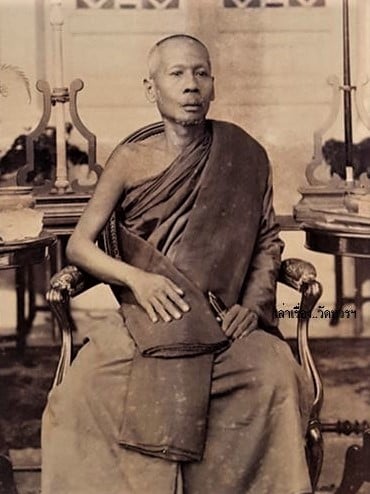
พระวรวงศ์เธอ พระองค์เจ้าพระอรุณนิภาคุณากร

|honorific_prefix = พระวรวงศ์เธอ
| สมณศักดิ์ = พระองค์เจ้าพระอรุณนิภาคุณากร
|honorific_suffix = ที่สมเด็จพระพุฒาจารย์
| ชื่อ =
| image = พระวรวงศ์เธอ พระองค์เจ้าพระอรุณนิภาคุณากร.jpg
| caption = พระวรวงศ์เธอ ชั้น 3 พระองค์เจ้าชั้นตรีที่สมเด็จพระพุฒาจารย์
| ฉายา = อรุโณ
| ชื่อทั่วไป =
| วันเกิด =
| birth_style = ประสูติ
| birth_name = หม่อมเจ้ากระจ่าง
| birth_place = วังถนนราชินี จังหวัดพระนคร|พระนคร อาณาจักรรัตนโกสินทร์
| วันมรณภาพ =
| death_style= สิ้นพระชนม์
| พระราชทานเพลิง = พระเมรุ ท้องสนามหลวง
| religion = ศาสนาพุทธ|พุทธ
| denomination = เถรวาท
| school = ธรรมยุติกนิกาย
| วุฒิ = เปรียญธรรม 5 ประโยค
| ลิขิต =
| วัด = วัดราชบพิธสถิตมหาสีมาราม
| จังหวัด = จังหวัดพระนคร
| รางวัล =
| วันบวชเณร =
| วันบวช = พ.ศ. 2406
| initiation_place2 = วัดพระศรีรัตนศาสดาราม
| พรรษา = 39
| อายุ =
| ตำแหน่ง = เจ้าคณะอรัญวาสีเจ้าคณะใหญ่หนกลาง|เจ้าคณะใหญ่คณะกลางเจ้าอาวาสวัดราชบพิธสถิตมหาสีมาราม
| dynasty = ลดาวัลย์ (ราชวงศ์จักรี)
| father = พระเจ้าบรมวงศ์เธอ กรมหมื่นภูมินทรภักดี
| mother = หม่อมหรั่ง ลดาวัลย์ ณ อยุธยา
พระวรวงศ์เธอ พระองค์เจ้าพระอรุณนิภาคุณากร ที่สมเด็จพระพุฒาจารย์ (26 กุมภาพันธ์ พ.ศ. 2386 – 28 ธันวาคม พ.ศ. 2444) เป็นพระราชวงศ์ในราชสกุลลดาวัลย์ ได้อุปสมบทเป็นพระภิกษุ ดำรงสมณศักดิ์สุดท้ายที่สมเด็จพระราชาคณะ อดีตเจ้าคณะอรัญวาสี เจ้าคณะใหญ่หนกลาง|เจ้าคณะใหญ่คณะกลาง เจ้าอาวาสพระองค์แรกของวัดราชบพิธสถิตมหาสีมารามราชวรวิหาร และเป็นผู้ก่อตั้งโรงเรียนวัดราชบพิธ
== พระประวัติ ==
=== ชาตกาล ===
พระวรวงศ์เธอ พระองค์เจ้าพระอรุณนิภาคุณากร ที่สมเด็จพระพุฒาจารย์ มีพระนามเดิมว่า หม่อมเจ้าชายกระจ่าง เป็นพระโอรสลำดับที่ 3 ในพระเจ้าบรมวงศ์เธอ กรมหมื่นภูมินทรภักดี ประสูติแต่หม่อมหรั่ง เมื่อวันอาทิตย์ แรม 12 ค่ำ เดือน 3 ปีขาล จ.ศ. 1204 ซึ่งตรงกับวันที่ 26 กุมภาพันธ์ พ.ศ. 2385 (นับแบบปัจจุบันตรงกับ พ.ศ. 2386) เวลา 5:23 น. ที่วังถนนราชินีและถนนมหาราชตรงที่เป็นกระทรวงเศรษฐการหรือกระทรวงพานิชย์ปัจจุบัน (ปัจจุบันเป็นมิวเซียมสยาม) เป็นพระเชษฐาต่างพระมารดาในพระอรรคชายาเธอ พระองค์เจ้าอุบลรัตนนารีนาค กรมขุนอรรควรราชกัลยา|พระอรรคชายาเธอ พระองค์เจ้าอุบลรัตนนารีนาค พระอรรคชายาเธอ พระองค์เจ้าเสาวภาคย์นารีรัตน์ ในรัชกาลที่ 5 และพระวิมาดาเธอ พระองค์เจ้าสายสวลีภิรมย์ กรมพระสุทธาสินีนาฏ ปิยมหาราชปดิวรัดา|พระวิมาดาเธอ กรมพระสุทธาสินีนาฏ ปิยมหาราชปดิวรัดา ในรัชกาลที่ 7"เรื่องเฉลิมพระยศเจ้านาย เล่ม ๒ (ฉบับแก้ไขเพิ่มเติม) ", กรุงเทพฯ : อมรินทร์พริ้นติ้งแอนพับลิชชิ่ง, 2538, หน้า 240-243
=== บรรพชา-อุปสมบท ===
เมื่อปีมะเส็ง พ.ศ. 2400 ขณะพระชันษา 16 ปี ได้ผนวชเป็นสามเณรที่วัดพระศรีรัตนศาสดาราม โดยมีสมเด็จพระมหาสมณเจ้า กรมพระยาปวเรศวริยาลงกรณ์|พระเจ้าวรวงศ์เธอ กรมหมื่นบวรรังษีสุริยพันธุ์ เป็นพระอุปัชฌาย์ สมเด็จพระวันรัตน์ (ทับ พุทฺธสิริ)|พระอริยมุนี (ทับ พุทฺธสิริ) เป็นพระศีลาจารย์ ผนวชแล้วประทับที่วัดโสมนัสราชวรวิหารจนพระชันษาครบ 20 ปีจึงลาผนวชเพื่อทำการสมโภชตามประเพณีเป็นเวลา 3 วัน แล้วจึงอุปสมบทที่วัดพระศรีรัตนศาสดาราม ในเดือน 8 ปีกุน พ.ศ. 2406 โดยมีพระเจ้าวรวงศ์เธอ กรมหมื่นบวรรังษีสุริยพันธุ์เป็นพระอุปัชฌาย์ สมเด็จพระวันรัตน์ (ทับ พุทฺธสิริ)|พระพรหมมุนี (ทับ พุทฺธสิริ) เป็นพระกรรมวาจาจารย์ ได้รับพระนามฉายาว่า "อรุโณ"
ต่อมาทรงทำทัฬหีกรรมที่วัดโสมนัสวิหาร โดยมีสมเด็จพระวันรัตน์ (ทับ พุทฺธสิริ) เป็นพระอุปัชฌาย์ พระจันทรโคจรคุณ (ยิ้ม จนฺทรํสี) วัดมกุฏกษัตริยารามราชวรวิหาร เป็นพระกรรมวาจาจารย์ ผนวชแล้วประทับที่วัดโสมนัสวิหารจนถึง พ.ศ. 2413"ประวัติวัดราชบพิธสถิตมหาสีมาราม", พิมพ์ครั้งที่ 2, กรุงเทพฯ : อัมรินทร์ พริ้นติ้ง กรุ๊พ, 2531, หน้า 148 จนพระบาทสมเด็จพระจุลจอมเกล้าเจ้าอยู่หัวโปรดให้สร้างวัดราชบพิธสถิตมหาสีมาราม จึงได้รับนิมนต์มาเป็นเจ้าอาวาสรูปแรกและจำพรรษาที่นี่ตราบสิ้นพระชนม์
=== การศึกษา ===
เมื่อทรงพระเยาว์ ทรงศึกษาอักขรสมัยภาษาไทยและภาษาบาลีที่วัง เมื่อบรรพชาแล้วศึกษาพระปริยัติธรรมในสำนักสมเด็จพระพุฒาจารย์ (เขียว จนฺทสิริ) วัดราชาธิวาสราชวรวิหาร และพระธรรมราชานุวัตร (ต่าย วารโณ) วัดเสนาสนารามราชวรวิหาร ขณะทั้ง 2 รูปยังเป็นมหาเปรียญ และทรงสอบที่พระที่นั่งสุทไธสวรรยปราสาท ได้เปรียญธรรม 5 ประโยค ในปี พ.ศ. 2407 ขณะยังเป็นสามเณร และได้รับพระราชทานตาลปัตรพื้นตาดเปรียญ 5 ประโยคมาแต่ครั้งนั้น
== พระกรณียกิจ ==
ไฟล์:Chulalongkorn and his teachers in ordination.jpg|right|thumb|250px|การอุปสมบทพระบาทสมเด็จพระจุลจอมเกล้าเจ้าอยู่หัว พระบาทสมเด็จพระจุลจอมเกล้าเจ้าอยู่หัวประทับนั่งทางซ้ายสุดของภาพ ถัดมาทางขวาคือหม่อมเจ้าพระอรุณนิภาคุณากร
พระวรวงศ์เธอ พระองค์เจ้าพระอรุณนิภาคุณากร ทรงเป็นเจ้าอาวาสวัดราชบพิธสถิตมหาสีมารามพระองค์แรก จึงมีพระภาระสำคัญในการอำนวยการก่อสร้างพระอารามให้ยิ่งใหญ่สวยงามสมเป็นรายชื่อวัดประจำรัชกาล|พระอารามหลวงประจำรัชกาล ได้เป็นพระอุปัชฌาย์ให้กับกุลบุตรที่เป็นพระราชวงศ์หลายพระองค์ รวมทั้งเป็นคณปูรกะและพระอภิบาลพระบาทสมเด็จพระจุลจอมเกล้าเจ้าอยู่หัวเมื่อคราวผนวชในปี พ.ศ. 2416 ทรงเป็นกรรมการเถรสมาคมคณะธรรมยุตชุดแรก"ประวัติคณะธรรมยุต", กรุงเทพ : มหามกุฏราชวิทยาลัย, 2547, หน้า 127 ทรงเป็นแม่กองตรวจชำระพระสุตตันตปิฎกในการจัดพิมพ์พระไตรปิฎกฉบับ ร.ศ. 112ราชกิจจานุเบกษา, การสาศนูปถัมภก คือ การพิมพ์พระไตรปิฎก, เล่ม 5, หน้า 410 เป็นพระผู้ก่อตั้งและอุปถัมภ์โรงเรียนวัดราชบพิธเมื่อปีระกา สัปตศก จุลศักราช 1247 ตรงกับ รัตนโกสิทร์ศก 104 หรือปี พ.ศ. 2428 ดังปรากฏหลักฐานรายชื่อโรงเรียนวัดราชบพิธ อยู่ในหนังสือราชกิจจานุเบกษา เล่ม 1 หน้า 139 ทรงเป็นผู้ช่วยอธิบดีในการสอบไล่พระไตรปิฎกในปี พ.ศ. 2437ราชกิจจานุเบกษา, แจ้งความกระทรวงธรรมการ แผนกกรมสังฆการี เรื่องเชิญเสด็จอาราธนาพระราชาคณะประชุมสอบไล่พระไตรปิฎก, เล่ม 11, หน้า 445 และในปี พ.ศ. 2443 ได้รับโปรดเกล้าฯ ให้เป็นอธิบดีในการสอบพระปริยัติธรรม ณ วัดพระศรีรัตนศาสดาราม
== สมณศักดิ์ ==
วันอาทิตย์ ขึ้น 9 ค่ำ เดือน 6 ปีมะเมีย พ.ศ. 2412 (ตรงกับวันที่ 8 พฤษภาคม พ.ศ. 2413 ตามการนับแบบปัจจุบัน) พระบาทสมเด็จพระจุลจอมเกล้าเจ้าอยู่หัว ทรงพระกรุณาโปรดเกล้าฯ สถาปนาหม่อมเจ้าพระกระจ่าง อรุโณ เป็นพระราชาคณะ มีราชทินนามว่า"หม่อมเจ้าพระอรุณนิภาคุณากร"
วันศุกร์ ขึ้น 8 ค่ำ เดือน 10 ปีกุน พ.ศ. 2430 (ตรงกับวันที่ 26 สิงหาคม) ได้เลื่อนสมณศักดิ์เสมอพระธรรมไตรโลกาจารย์|พระธรรมไตรโลกราชกิจจานุเบกษา, การตั้งพระราชาคณะแลเปรียญที่แปลพระปริยัติธรรม, เล่ม 4 ,หน้า 178-9
วันพฤหัสบดี แรม 10 ค่ำ เดือน 12 ปีกุน พ.ศ. 2430 (ตรงกับวันที่ 10 พฤศจิกายน) ทรงได้รับสถาปนาเป็น "พระวรวงษเธอ พระองค์เจ้าพระอรุณนิภาคุณากร สุนทรวิสุทธิพรต อาคาริยยศราชวรพงษ ธำรงสมณคุณวิบุลยศักดิ อรรคปริยัติอรรถโกศล โสภณธรรมาลังการภูสิต คณฤศราธิบดี" ทรงศักดินา 3000 ไร่ มีสมณศักดิ์เสมอพระพรหมมุนีราชกิจจานุเบกษา, คำประกาศตั้งพระองค์เจ้าอรุณนิภาคุณากร, เล่ม 4 ,หน้า 255-6
วันพุธ แรม 6 ค่ำ เดือน 12 ปีมะเส็ง พ.ศ. 2436 (ตรงกับวันที่ 29 พฤศจิกายน) ทรงได้รับโปรดเกล้าฯ เพิ่มพระอิศริยยศเป็นพระราชาคณะเจ้าคณะรองคณะธรรมยุติกนิกาย มีราชทินนามตามจารึกในพระสุพรรณบัฏว่า ""พระวรวงษ์เธอ พระองค์เจ้าพระอรุณนิภาคุณากร สุนทรวิสุทธิพรต อาคาริยยศราชวรพงษ์ ธำรงสมณคุณวิบุลยศักดิ์ อรรคปริยัติอรรถโกศล วิมลธรรมยุติกคณานุนายก สาสนดิลกบพิตร""ราชกิจจานุเบกษา, คำประกาศตั้งตำแหน่งพระสงฆ์, เล่ม 10, หน้า 392
วันพุธ ขึ้น 10 ค่ำ เดือน 4 ปีชวด พ.ศ. 2443 (ตรงกับวันที่ 27 กุมภาพันธ์ พ.ศ. 2444 ตามการนับในปัจจุบัน) ทรงได้รับเลื่อนสมณศักดิ์เป็นสมเด็จพระราชาคณะเจ้าคณะอรัญวาสีและเจ้าคณะใหญ่หนกลาง|เจ้าคณะใหญ่คณะกลาง มีราชทินนามตามจารึกในพระสุพรรณบัฏว่า ""พระวรวงษ์เธอ พระองค์เจ้าพระอรุณนิภาคุณากร สุนทรวิสุทธิพรต อาคาริยยศราชวรพงษ ธำรงสมณคุณวิบุลยศักดิ อรรคปริยัติอรรถโกศล วิมลยติโยคนายก สาสนดิลกบพิตร ที่สมเด็จพระพุฒาจารย์ อเนกสถานปรีชา สัปตวิสุทธจริยาสมบัติ ไตรปิฎกอรรถธรรมโกศล วิมลธุตคุณ ศิริสุนทรพรตจาริก อรัญญิกคณาธิปัติ มัชฌิมคณิศร บวรสังฆาราม คามวาสี อรัญวาสีบพิตร""ราชกิจจานุเบกษา, พระบรมราชโองการ ประกาศตั้งตำแหน่งพระสงฆ์, เล่ม 17, หน้า 727-8
== การสิ้นพระชนม์ ==
พระวรวงศ์เธอ พระองค์เจ้าพระอรุณนิภาคุณากร ที่สมเด็จพระพุฒาจารย์ ประชวรด้วยพระโรคเดียวกับพระขนิษฐาคือพระอรรคชายาเธอ พระองค์เจ้าอุบลรัตนนารีนาค กรมขุนอรรควรราชกัลยา เมื่อทรงทราบว่าพระอัครชายาเธอพระองค์นั้นสิ้นพระชนม์ (ในวันที่ 15 ตุลาคม พ.ศ. 2444) ทำให้ทรงสลดพระทัยจนพระอาการทรุดลงตาม มีพระอาการวิงเวียน อาเจียน อ่อนเพลีย เสียดพระนาภี พระบังคนผิดปกติ เสวยพระกระยาหารไม่ได้ พระบาทสมเด็จพระจุลจอมเกล้าเจ้าอยู่หัวทรงติดตามพระอาการอย่างใกล้ชิดโดยตลอด"ประมวลเอกสารจดหมายเหตุ รัชกาลที่ ๕ เรื่อง วัดราชบพิธสถิตมหาสีมาราม", วัดราชบพิธสถิตมหาสีมารามและสำนักงานพระพุทธศาสนาแห่งชาติ, 2553, หน้า ๒๘๔ พระอาการยังทรงกับทรุดจนกระทั่งสิ้นพระชนม์ด้วยพระโรคอุจจาระธาตุพิการ"ประวัติวัดราชบพิธสถิตมหาสีมาราม", พิมพ์ครั้งที่ 2, กรุงเทพฯ : อัมรินทร์ พริ้นติ้ง กรุ๊พ, 2531, หน้า 151 เมื่อวันเสาร์ที่ 28 ธันวาคม พ.ศ. 2444 แรม 3 ค่ำ เดือนอ้าย ปีฉลู สิริพระชันษาได้ ดำรงสมณเพศได้ 39 พรรษาราชกิจจานุเบกษา, ข่าวสิ้นพระชนม์ พระวรวงษเธอ พระองค์เจ้าพระอรุณนิภาคุณากร ที่สมเด็จพระพุฒาจารย์, วันที่ 5 มกราคม ร.ศ. 120, เล่ม 18, หน้า 788 ได้รับพระราชทานเพลิงพระศพ ณ พระเมรุ ท้องสนามหลวง เมื่อวันที่ 10 กุมภาพันธ์ พ.ศ. 2445ราชกิจจานุเบกษา, การเมรุท้องสนามหลวง, วันที่ 23 กุมภาพันธ์ ร.ศ. 120, เล่ม 18, หน้า 890
== อ้างอิง ==
* ร่มฉัตร หนังสือพิมพ์ ราชบพิธ ปีที่ 22 ฉบับที่ 71 ประจำเดือน กันยายน - มีนาคม 2548
หมวดหมู่:ภิกษุในสังกัดคณะสงฆ์ธรรมยุติกนิกาย
หมวดหมู่:ภิกษุที่เป็นเจ้านายในราชวงศ์จักรี
หมวดหมู่:สมเด็จพระพุฒาจารย์
หมวดหมู่:เจ้าอาวาสวัดราชบพิธสถิตมหาสีมารามราชวรวิหาร
หมวดหมู่:เจ้าคณะใหญ่หนกลาง
หมวดหมู่:เจ้าคณะอรัญวาสี
หมวดหมู่:เปรียญธรรม 5 ประโยค
หมวดหมู่:พระวรวงศ์เธอ
หมวดหมู่:พระองค์เจ้าตั้ง
หมวดหมู่:พระองค์เจ้าชาย
หมวดหมู่:ราชสกุลลดาวัลย์
หมวดหมู่:บุคคลจากเขตพระนคร
หมวดหมู่:เสียชีวิตจากโรคระบบทางเดินอาหาร